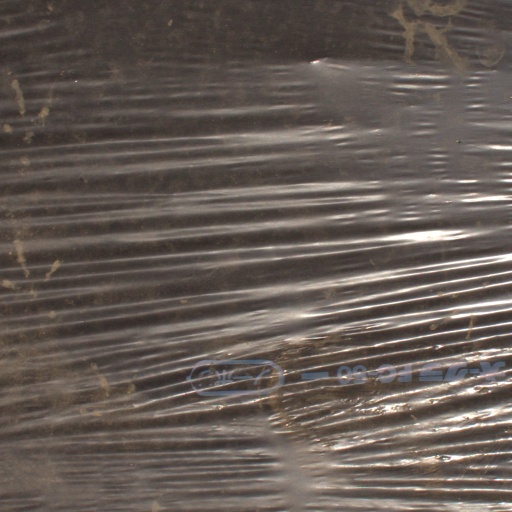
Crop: Jerusalem artichoke